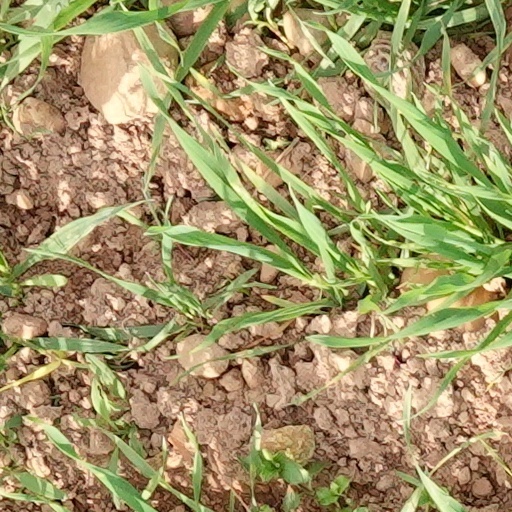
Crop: wheat